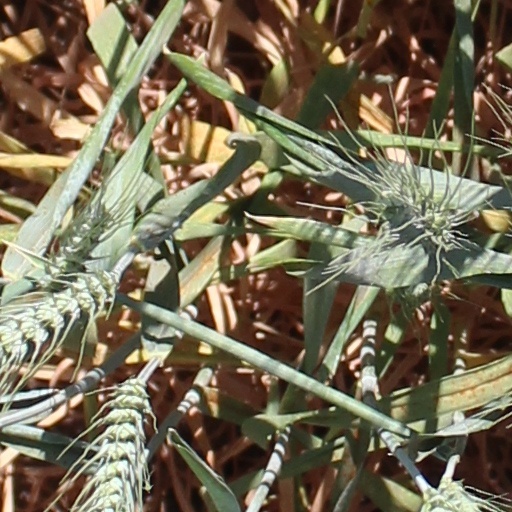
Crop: wheat